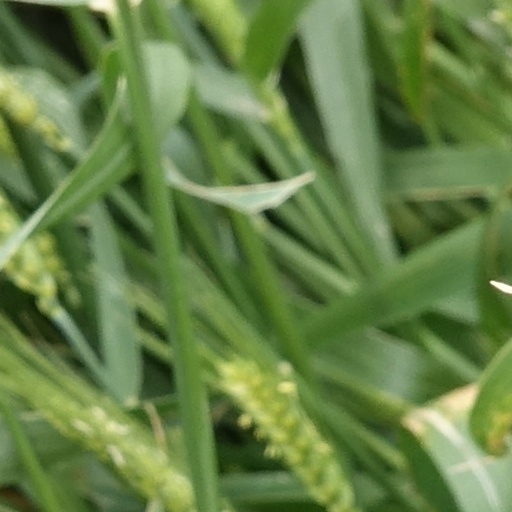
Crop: wheat